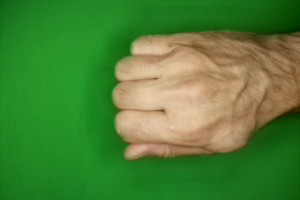
Label: rock